Bacchanalia

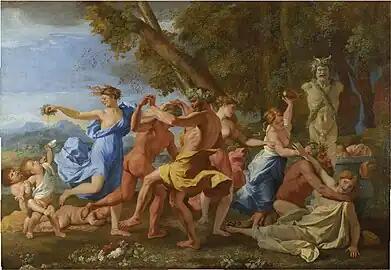
"A Bacchanalian Revel Before a Term", Nicolas Poussin, 1632–1633

The Bacchanalia were unofficial, privately funded popular Roman festivals of Bacchus, based on various ecstatic elements of the Greek Dionysia. They were almost certainly associated with Rome's native cult of Liber, and probably arrived in Rome itself around 200 BC. Like all mystery religions of the ancient world, very little is known of their rites. They seem to have been popular and well-organised throughout the central and southern Italian peninsula.